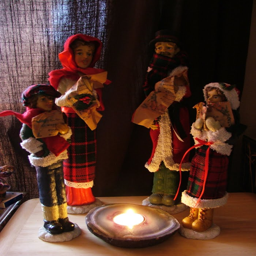
person : raising seedlings decorating the home for christmas